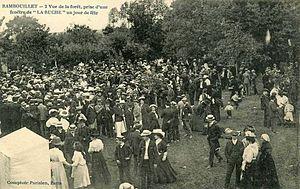
carte postale éditée par l'imprimerie de la Ruche
La Ruche est une école libertaire et un espace de vie communautaire fonctionnant selon le concept de coopérative intégrale.